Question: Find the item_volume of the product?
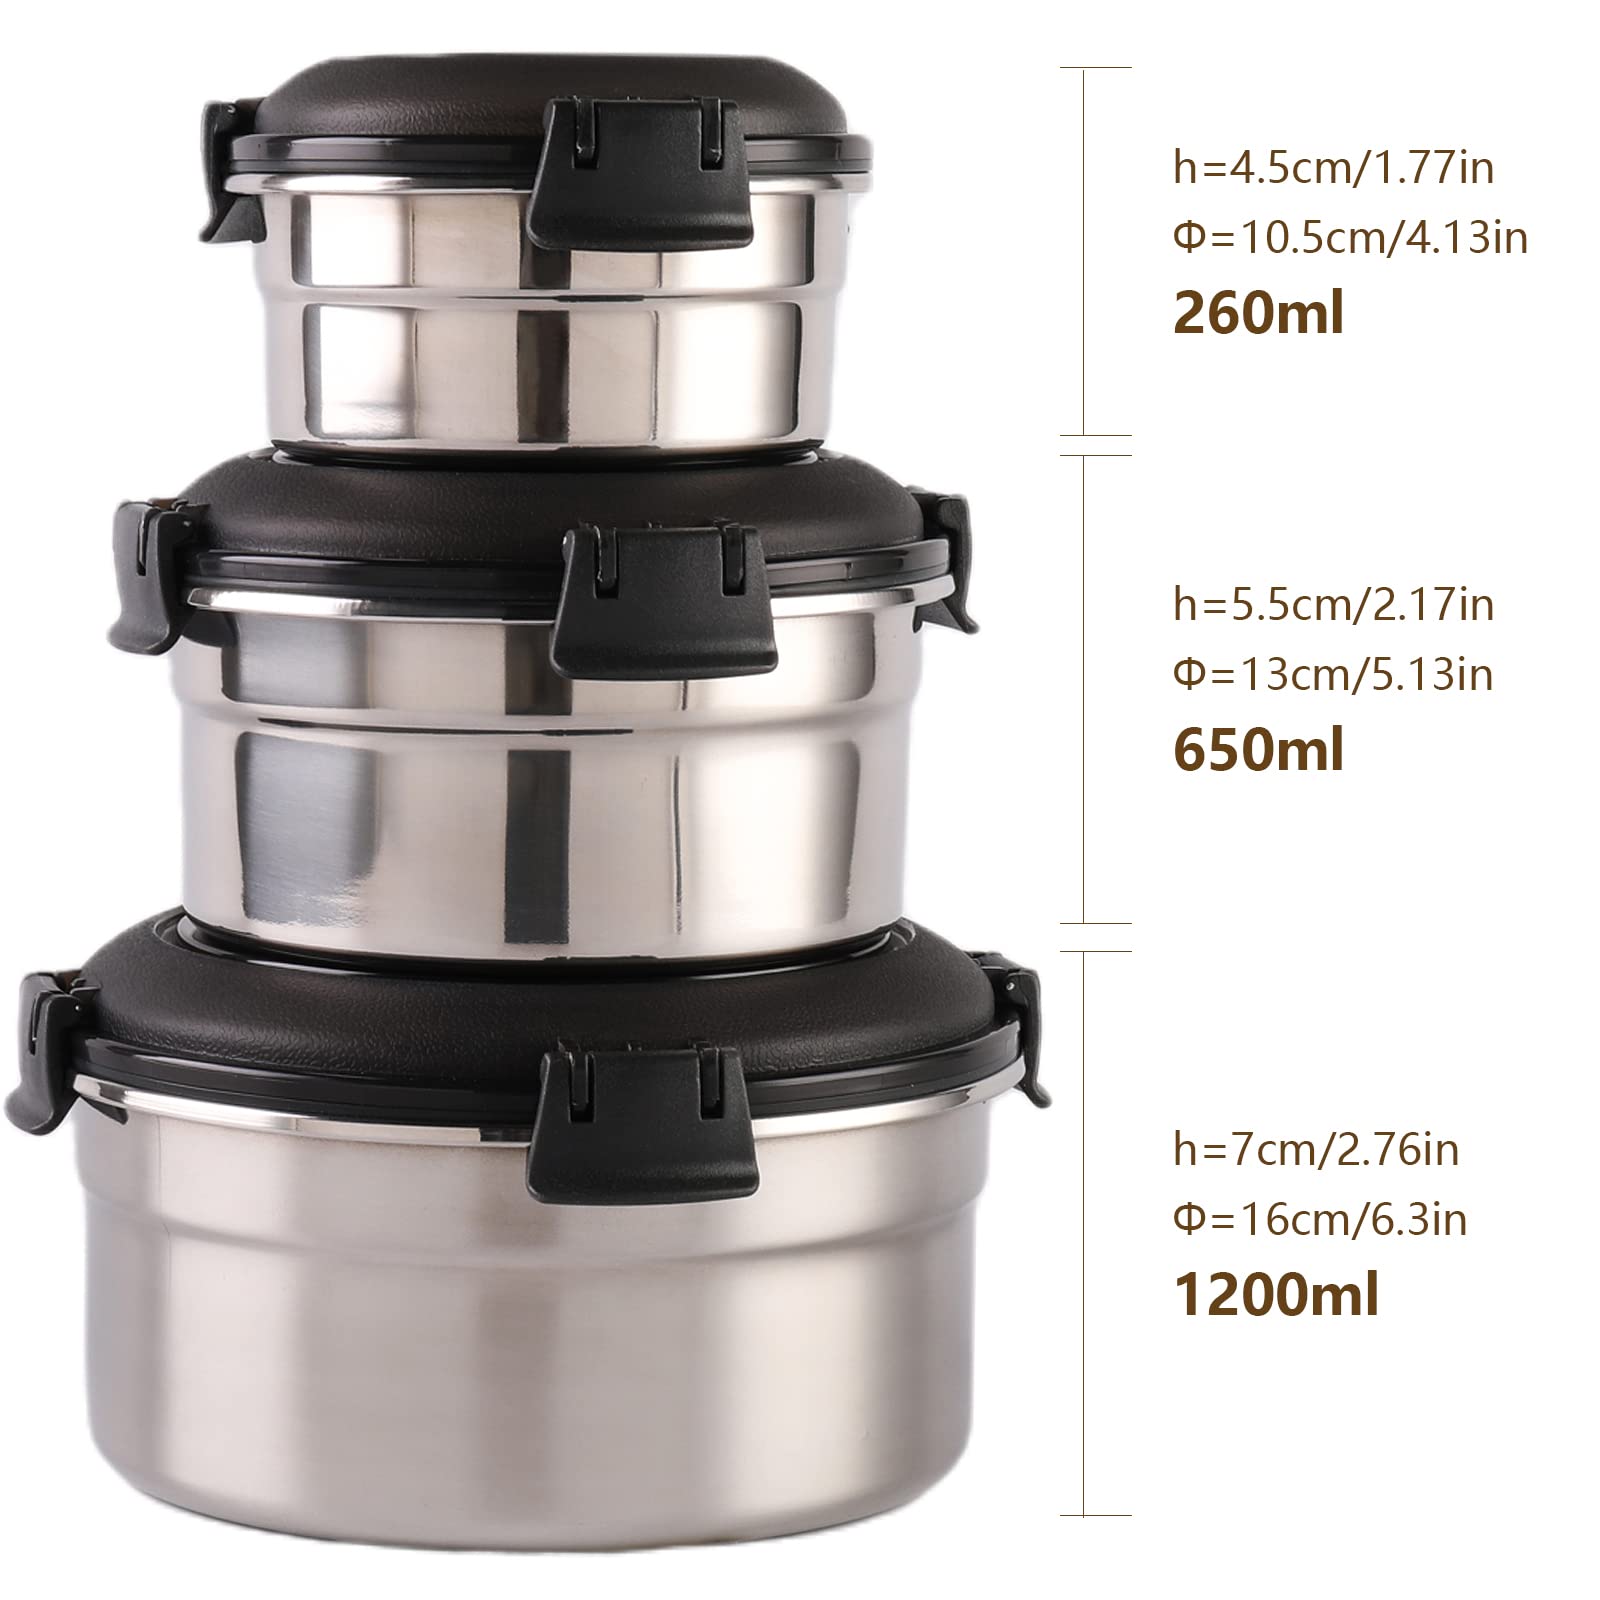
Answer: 1200.0 millilitre